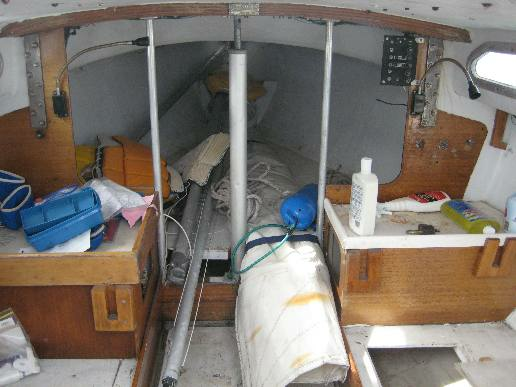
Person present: No